Road to Yesterday (film)

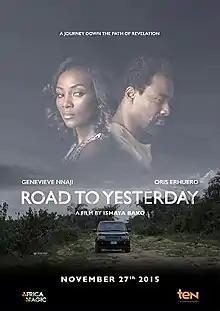
Theatrical release poster

Road To Yesterday is a 2015 Nigerian road romantic drama film directed by Ishaya Bako. It stars Genevieve Nnaji and Oris Erhuero in lead roles, with Majid Michel and Chioma 'Chigul' Omeruah in supporting roles. The film, which is co-produced by Genevieve Nnaji, is the actress' first effort as a producer.